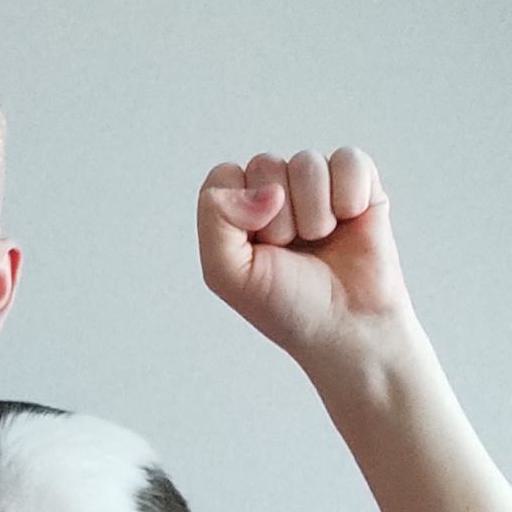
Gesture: fist